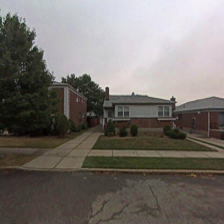
Label: streetView